Šumarice Memorial Park

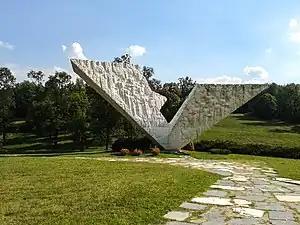
"Interrupted Flight" monument

October in Kragujevac Memorial Park (Спомен-парк „Крагујевачки октобар"), also known as Šumarice Memorial Park ("Memorijalni park Šumarice", Меморијални парк Шумарице), is the site near Kragujevac, Serbia of the execution of an estimated 2,800 men and boys of the town by the German occupation forces on October 21, 1941, during World War II (Kragujevac massacre). Among the dead were hundreds of high school students. The 21 October Museum was designed by architect Ivan Antić is located at the site of the massacre.